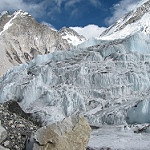
Label: glacier